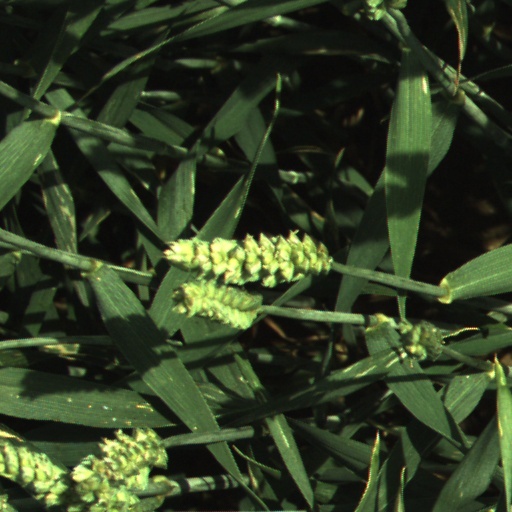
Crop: wheat